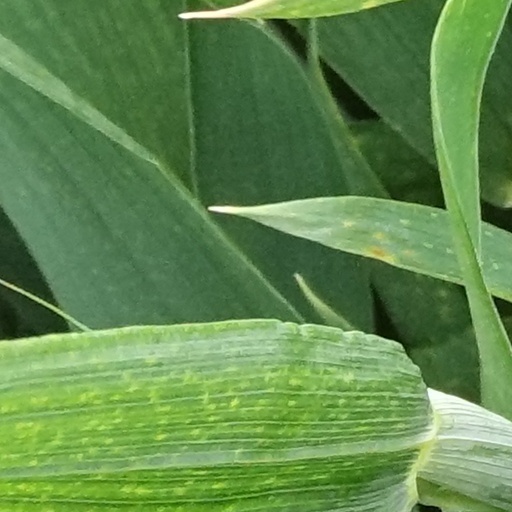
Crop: wheat